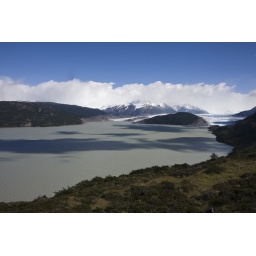
clouds over the lake